Haji Gulular Palace

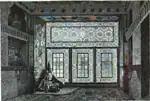
The interior of one of the palace's living rooms with a shebeke window on the drawing of Vasilyi Vereshchagin in 1865

The edifice was built in the Chukhur mehelle by the order of the merchant of the second guild Gulu Mahammadali oghlu. The construction began in 1849. Haji Gulu, who once served to Jafargul khan Muhammadgasan oghlu Saryjaly-Javanshir, engaged in trade. Consequently, over time, he became one of the wealthiest merchants of Shusha.